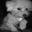
Label: dog